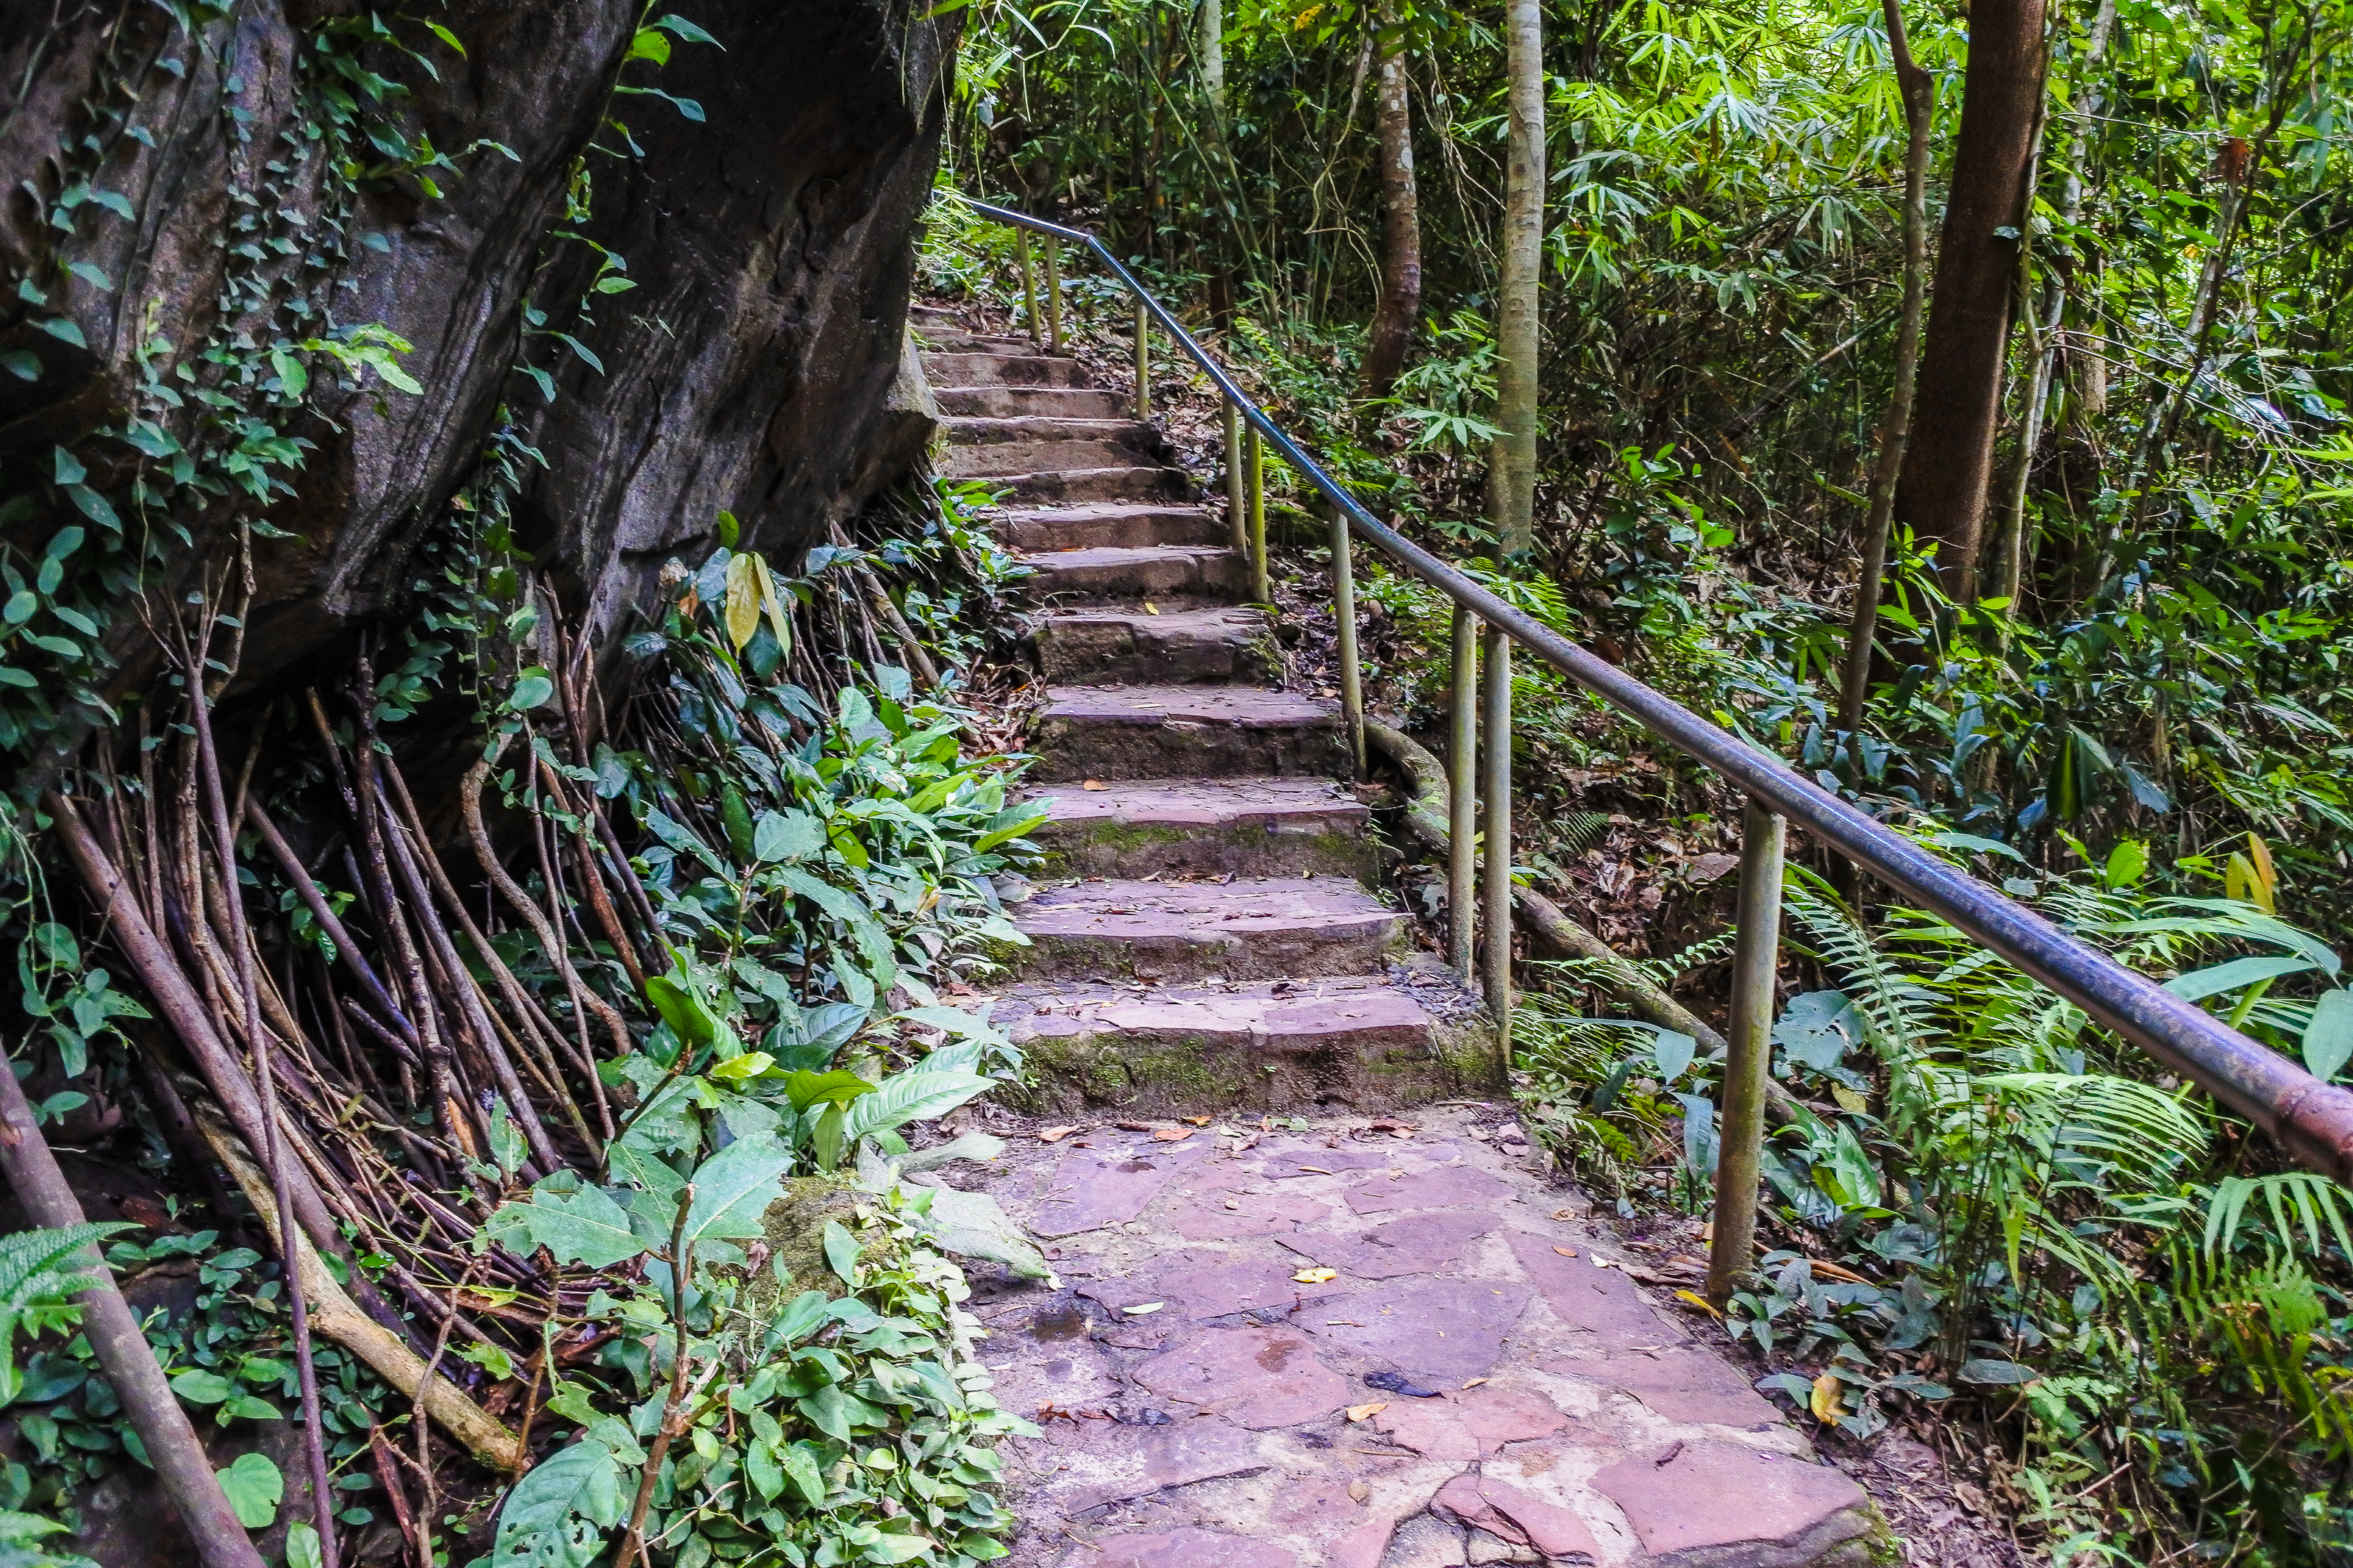
beauty, freshness, inside, scenic, amazing, beautiful, mountain, view, russia, white, bak teo, thailand, landmark, cave, natural, tree, thai, water, highest, light, background, wilderness, jungle, forest, tourism, holiday, summer, rock, fall, waterfall, national, highest waterfall, park, phu chong, green, nature, huai luang, relax, wet, leaf, stone, outdoor, tropical, foliage, khao, river, fresh, travel, wild, landscape, vegetation, nature reserve, natural environment, trail, walkway, rainforest, stairs, botany, valdivian temperate rain forest, path, plant, woodland, grass, state park, thoroughfare, old growth forest, bridge, national park, wildlife, nonbuilding structure, adventure, boardwalk